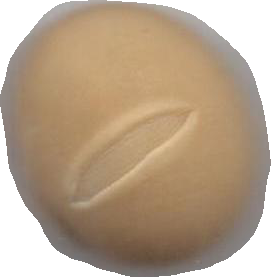
Variety: Dega